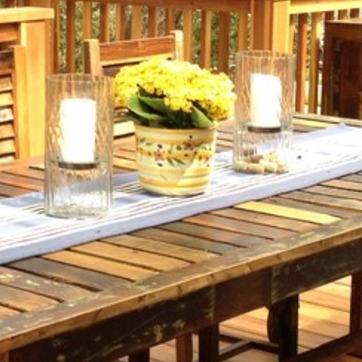
Material: ceramic